Wendy Crockett

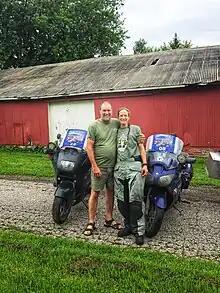
Crockett and McPhee part ways following the 2019 Iron Butt Rally

In April 2022, Crockett teamed up with Ian McPhee in his home country of Australia to complete an SS8000K certificate ride, during which they successfully documented a total of 8,439 km in under five days on two separate motorcycles. With Crockett riding a 2001 Yamaha FJR and McPhee on a 2012 Yamaha XT1200Z Super Tenere, this undertaking marked the first occasion that the pair had ridden together as a team. They first shared the road for a short time as adversaries during the 2019 Iron Butt Rally but discovered that they were compatible traveling companions, despite the solitary nature of the sport.